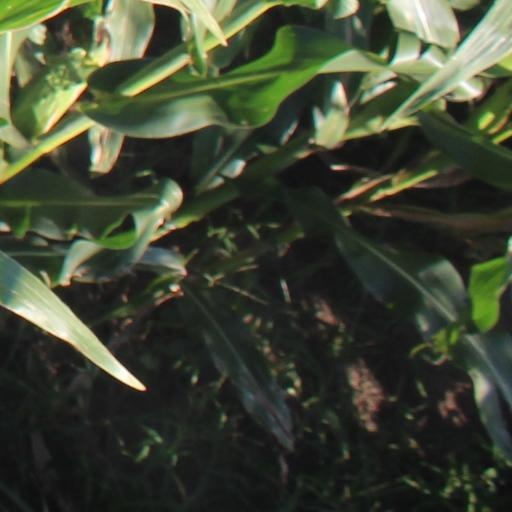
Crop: maize; corn